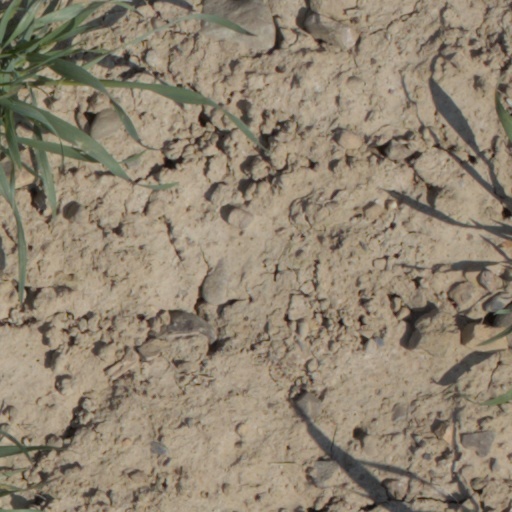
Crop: wheat